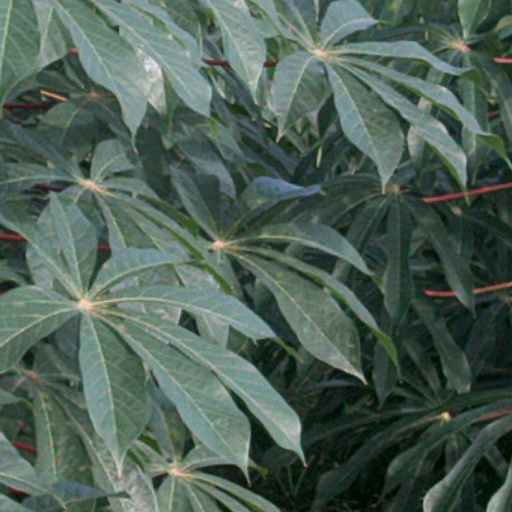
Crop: cassava